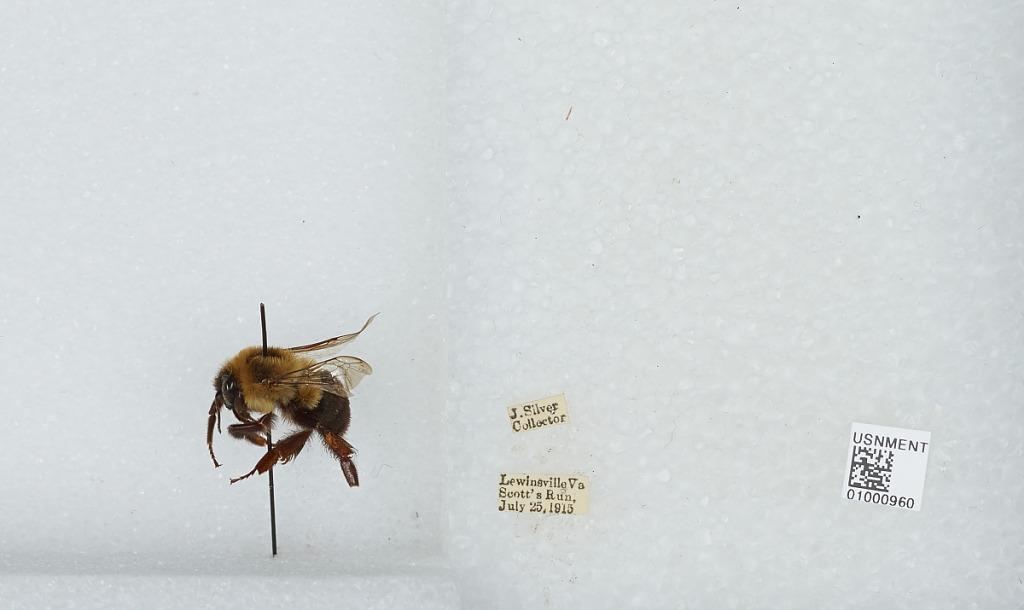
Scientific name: Bombus (Pyrobombus) impatiens Cresson
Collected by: J. Silver
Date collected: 1915-7-25
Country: United States
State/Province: Virginia
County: Fairfax
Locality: Scott's Run Nature Preserve
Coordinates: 38.9614, -77.1992